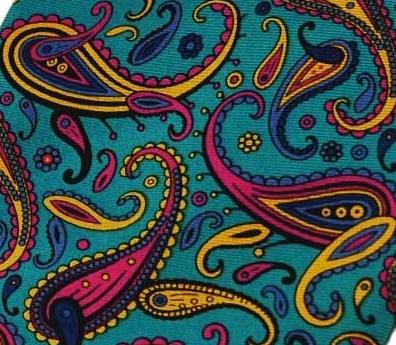
Texture: paisley